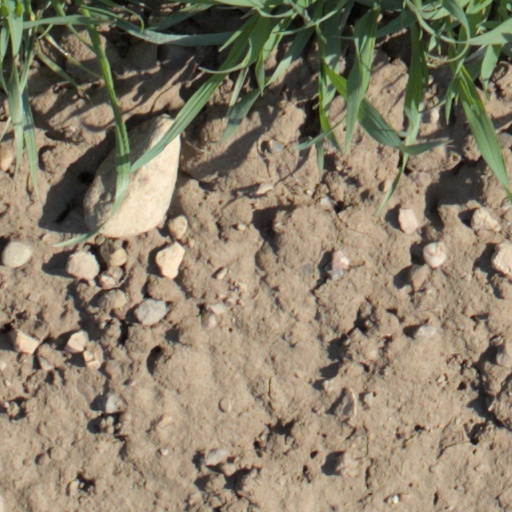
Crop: wheat